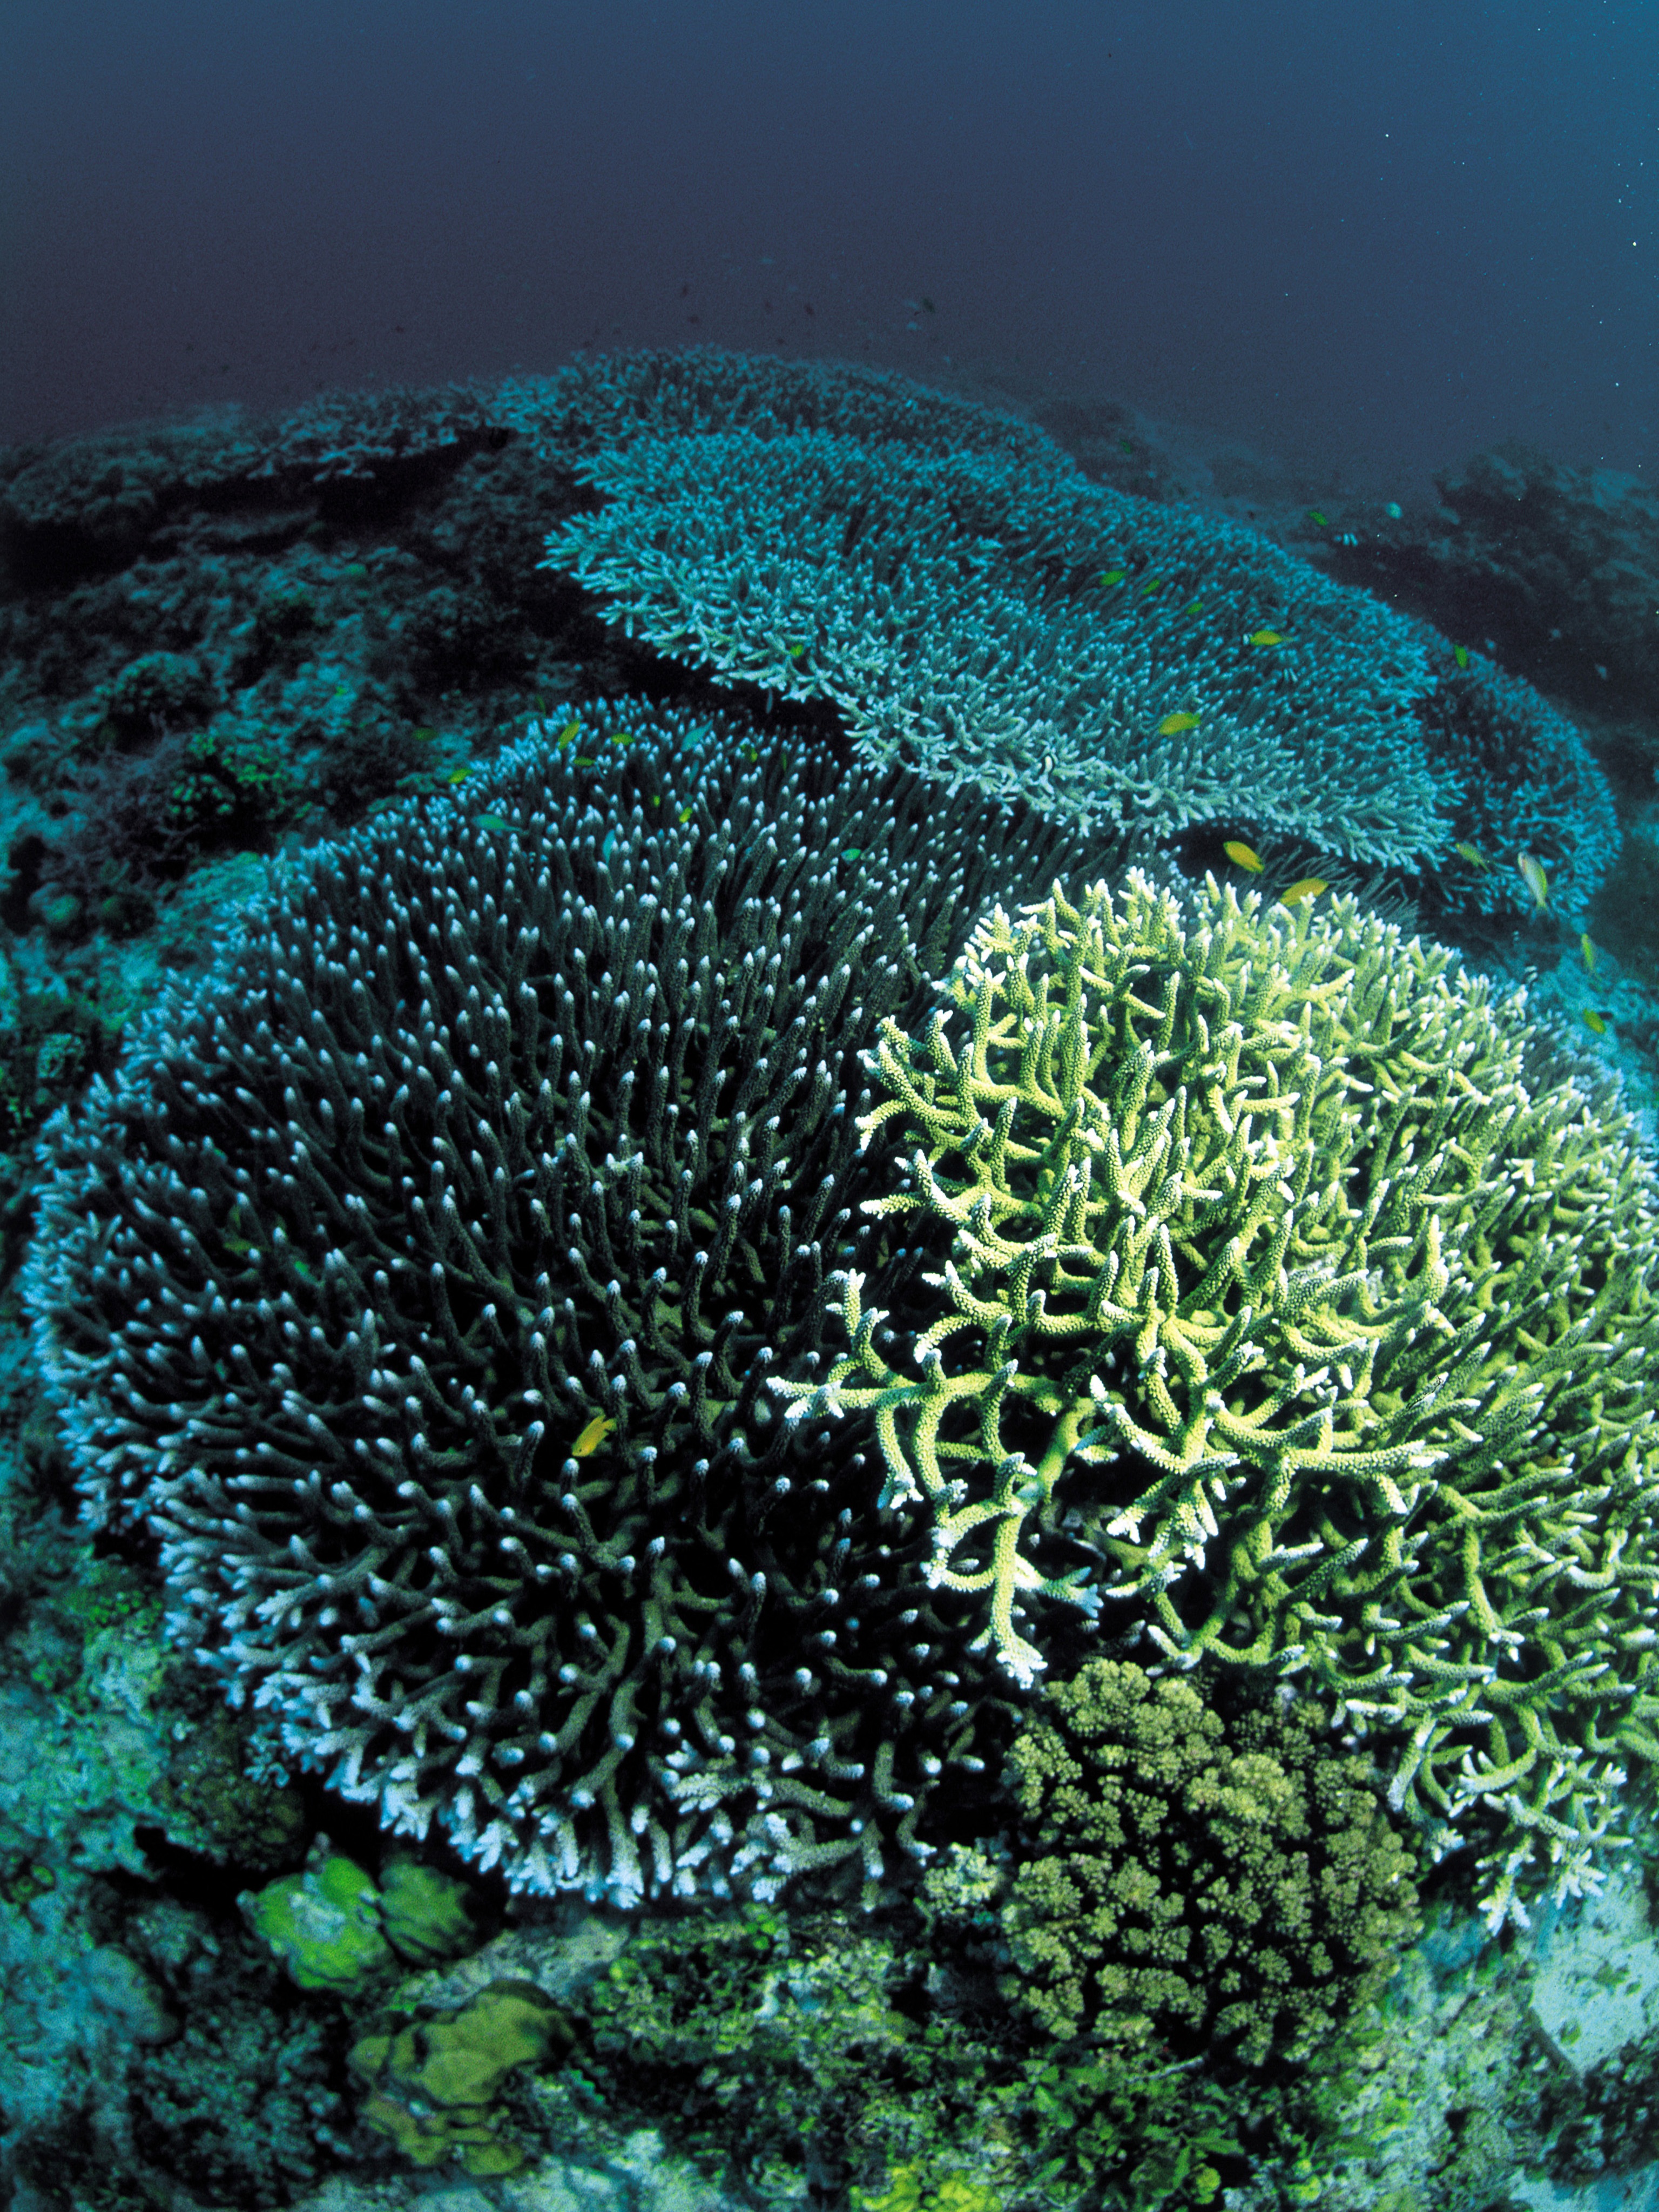
sea, ocean, diving, underwater, biology, coral, coral reef, invertebrate, reef, marine, habitat, ecosystem, scuba, landform, natural environment, geographical feature, marine biology, coral reef fish, marine invertebrates, stony coral